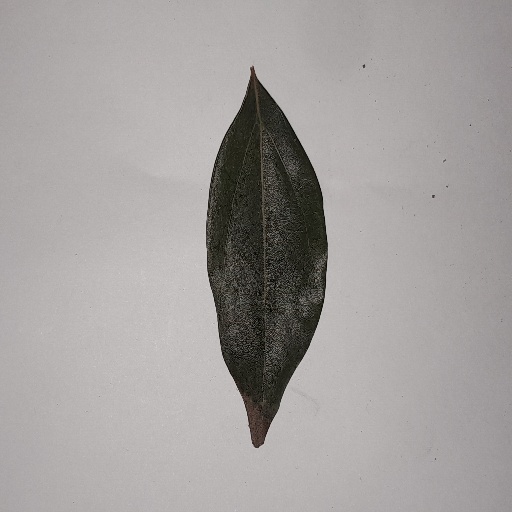
Species: Camphor
Leaf condition: Bacterial Spot